Fowlers Bay, South Australia

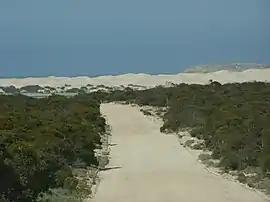

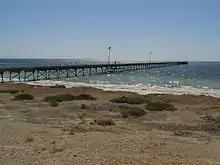

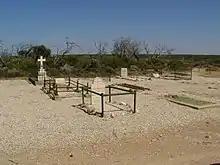

The town site of Fowlers Bay lies on the traditional lands of the Wirangu people. The Mirning, Kokatha, and Maralinga Tjarutja people, some of whom lived at the Yalata Mission during the 1950s after being displaced, also have spiritual connections to the country. The Mirning people have dreaming stories connected with the whales, in which the people call the whales from the edges of the bight.